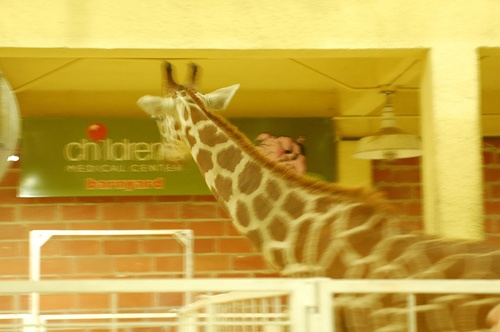
A giraffe standing under a roof next to a sign.
A giraffe in a pen at a children's hospital.
a giraffe walking behind a fence near a brick wall
a giraffe in a cage with a sign behind it
a giraffe was as it stares at a sign